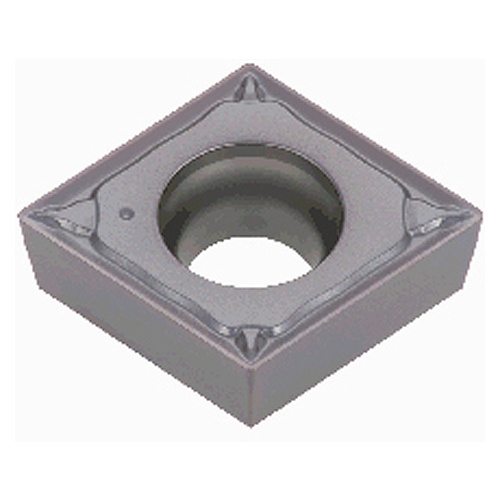
CCMT 32.51 PS AH645
Item #: TG556994809 Brand: Tungaloy Model #: 6994809 Product Specifications Applicable Material | Stainless Steel | Tool Type Turn Positive Inserts Application | Inserts | Fixing Hole Diameter (D1) 0.173″ Insert Style CCMT Min D.O.C. 0.0196″ Corner Radius (RE) 0.016″ Depth of Cut Maximum (APMX) 0.0984″ Insert Size 32.51 Min. Turning Feed (ft(min)) 0.0039 ″/rev Cutting Edge Length (L) 0.382″ Max. Turning Feed (ft(max)) 0.0118 ″/rev Insert Thickness (S) 0.156″ Clearance Angle Major (AN) 7 Degrees Inscribed Circle Diameter (IC) 3/8″ Cutting Direction (HAND) Neutral Cutting Edge Material Carbide Chip Breaker Type PS Coating TiAlN Measurement Type Inch Grade AH645 Body Material Carbide
Brand: ET02 New 2021
Category: Hardware > Tool Accessories > Cutter Accessories